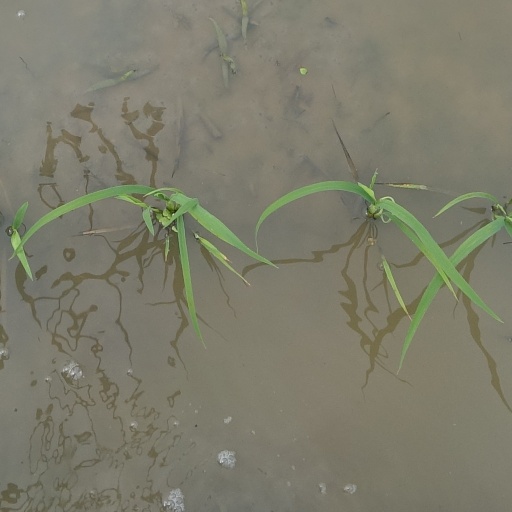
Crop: rice